Trigana Air Flight 267

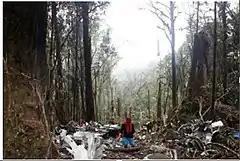
The wreckage of Flight 267

The aircraft was carrying 49 passengers and 5 crew members. The passenger manifest released by Trigana Air indicated all on board were Indonesian. There were 44 adults, 3 children and 2 infants among the passengers. There were two pilots; Captain Hasanuddin (aged 60) had joined Trigana in 2000, he had 25,200 hours of total flying experience and 7,300 hours' experience flying ATR 42s. First Officer Ariadin Falani (aged 44) had joined Trigana in 2008 and had a total of 3,800 hours flying experience, of which 2,600 were in flying ATR 42s.